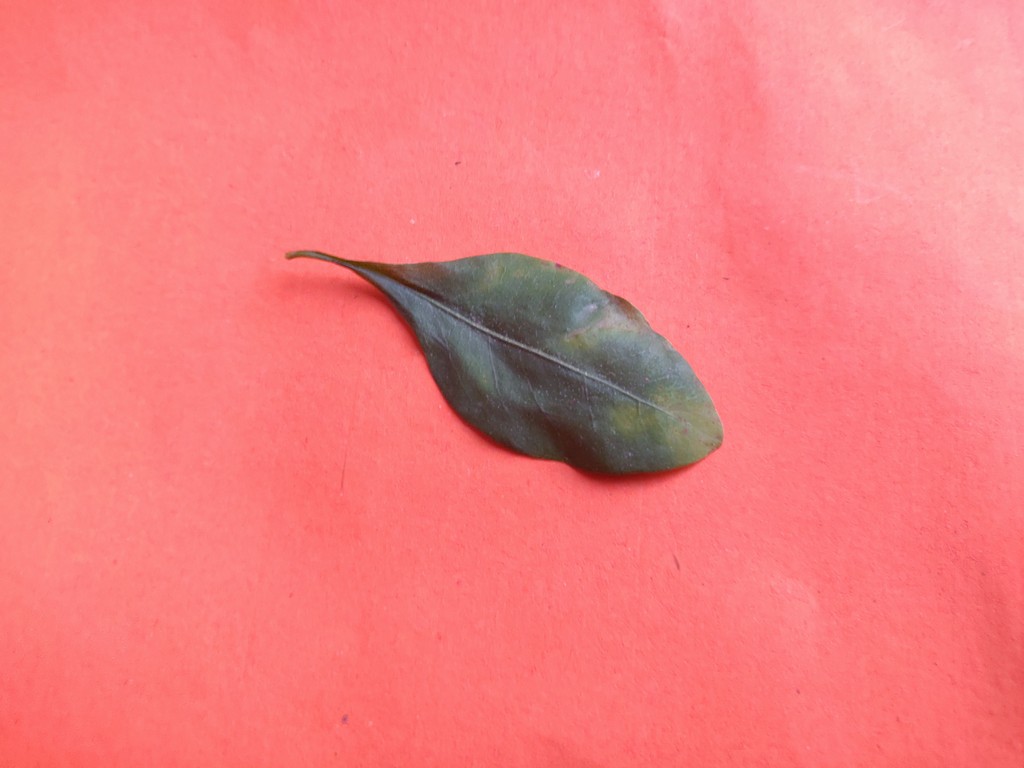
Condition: Unhealthy
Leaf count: single
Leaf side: front